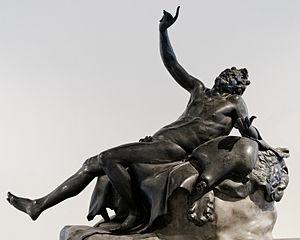
Satyre ivre.
Le musée archéologique national de Naples est un musée principalement consacré à l'antiquité classique qui rassemble une des plus riches collections gréco-romaines existant au monde. Il est considéré comme l'un des plus importants musées archéologiques du monde, voire le plus important en termes d'histoire romaine. Sa surface d'exposition totale est de 12 650 m².